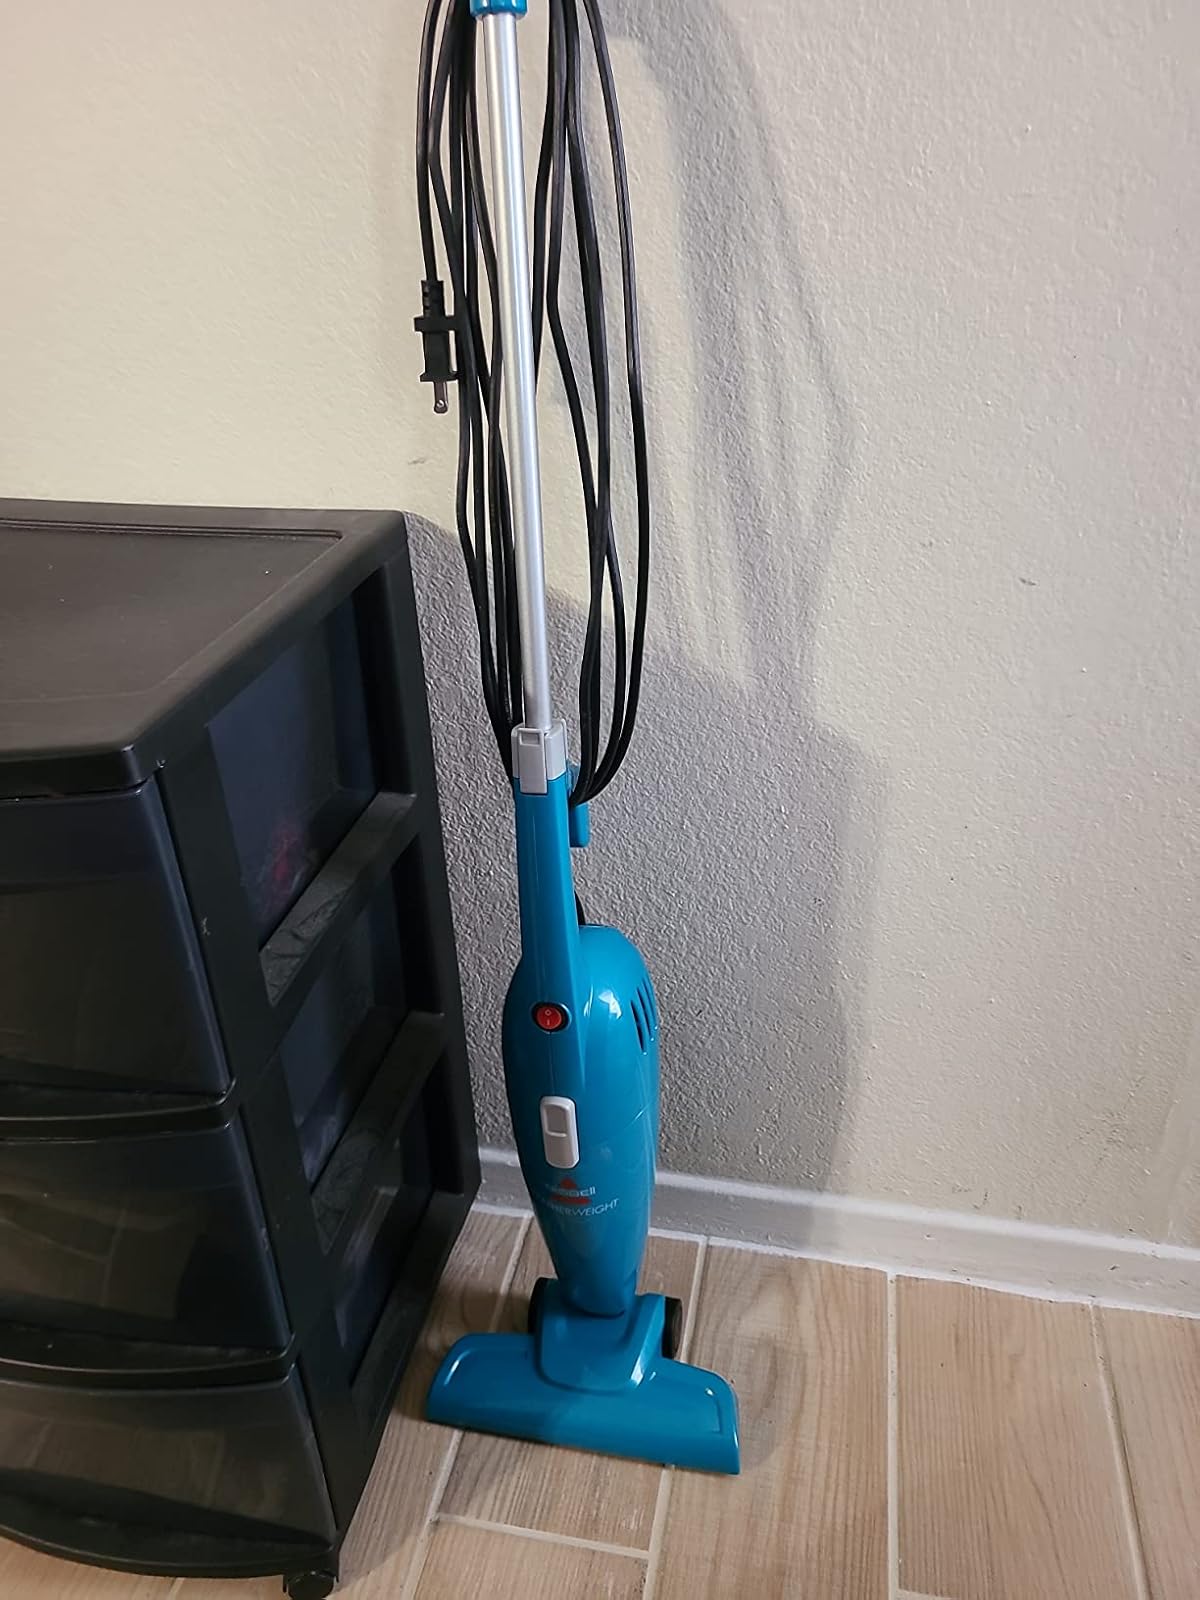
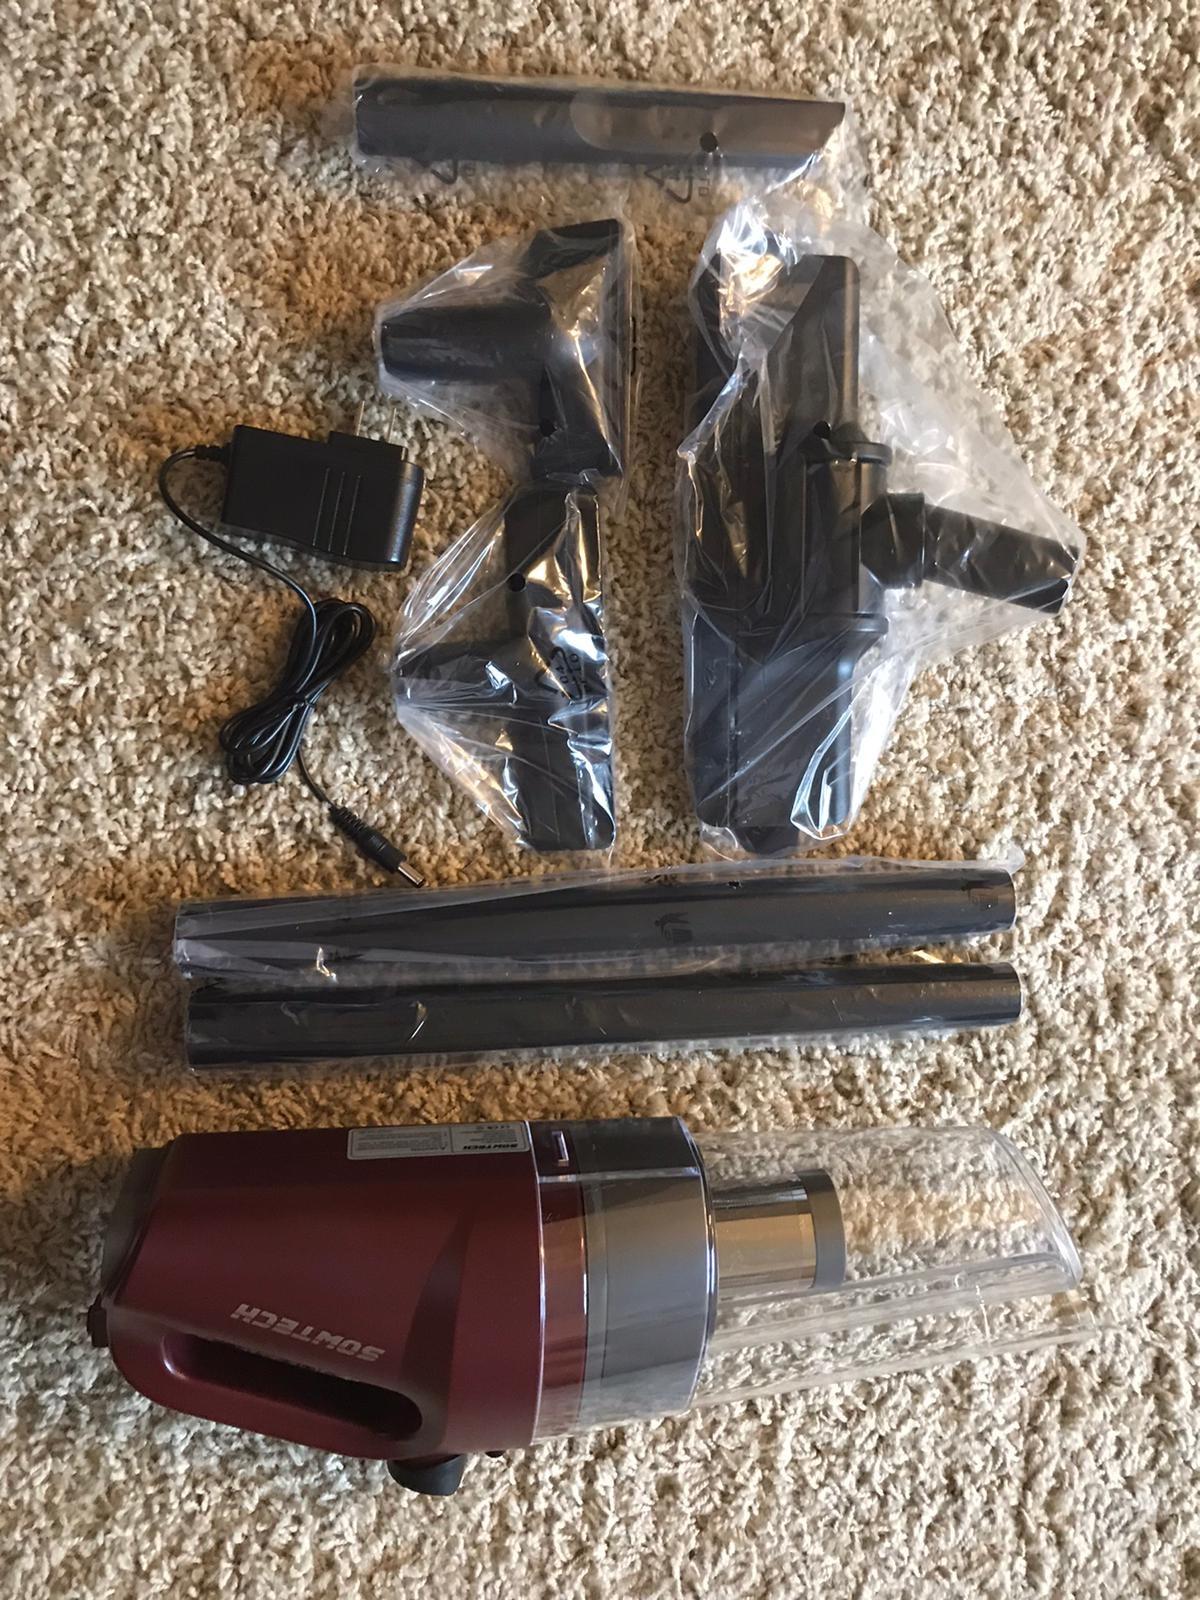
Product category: items_vacuum
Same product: no